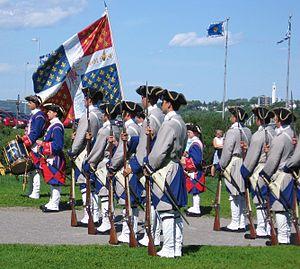
Compagnie Franche de la Marine
Les Compagnies franches de la Marine furent un ensemble d'unités d'infanterie autonomes rattachées à la marine royale et vouées à servir indifféremment en mer et sur terre. Ces troupes constituaient la principale force militaire de France pouvant intervenir et tenir garnison en outre-mer de 1690 à 1761, date de leur radiation.
La guerre de la Conquête est le nom donné au Québec au théâtre militaire nord-américain avant et pendant la guerre de Sept Ans. Aux États-Unis, on désigne fréquemment ce conflit sous l'appellation de French and Indian War. Elle voit s'affronter les Français, leurs milices de la Nouvelle-France et leurs alliés amérindiens d'un côté, et les Britanniques, leurs milices américaines et leurs alliés iroquois de l'autre, pour la domination coloniale de l'Amérique du Nord. Les hostilités commencent en 1754, deux ans avant le déclenchement de la guerre de Sept Ans en Europe, lors d'accrochages dans la vallée de l'Ohio.